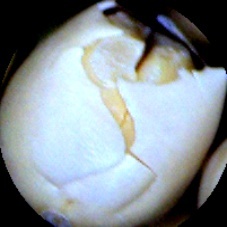
Label: Broken